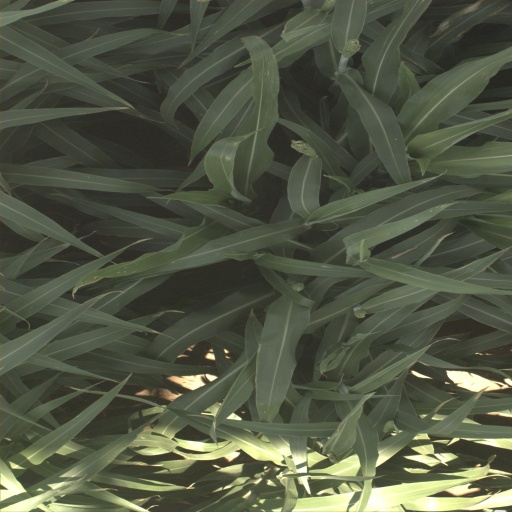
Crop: sorghum